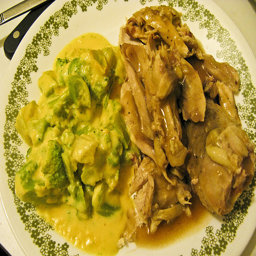
A white plate topped with mushroom meat and a pasta cheese dish.
A delicious looking plate of chicken, gravy and broccoli with cheese.
A dinner plate with chicken and broccoli with cheese sauce.
A plate of food with broccoli & cheese with meat.
a plate of chicken and some broccoli and cheese